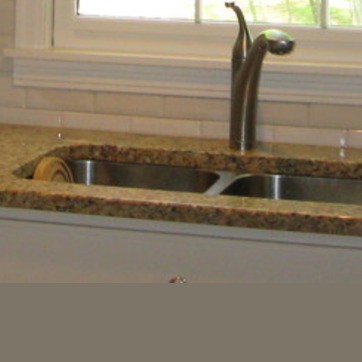
Material: metal